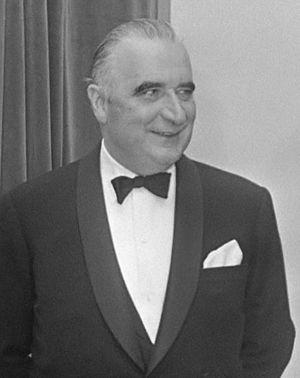
Le deuxième gouvernement Georges Pompidou est le 3ᵉ gouvernement de la Vᵉ République française.